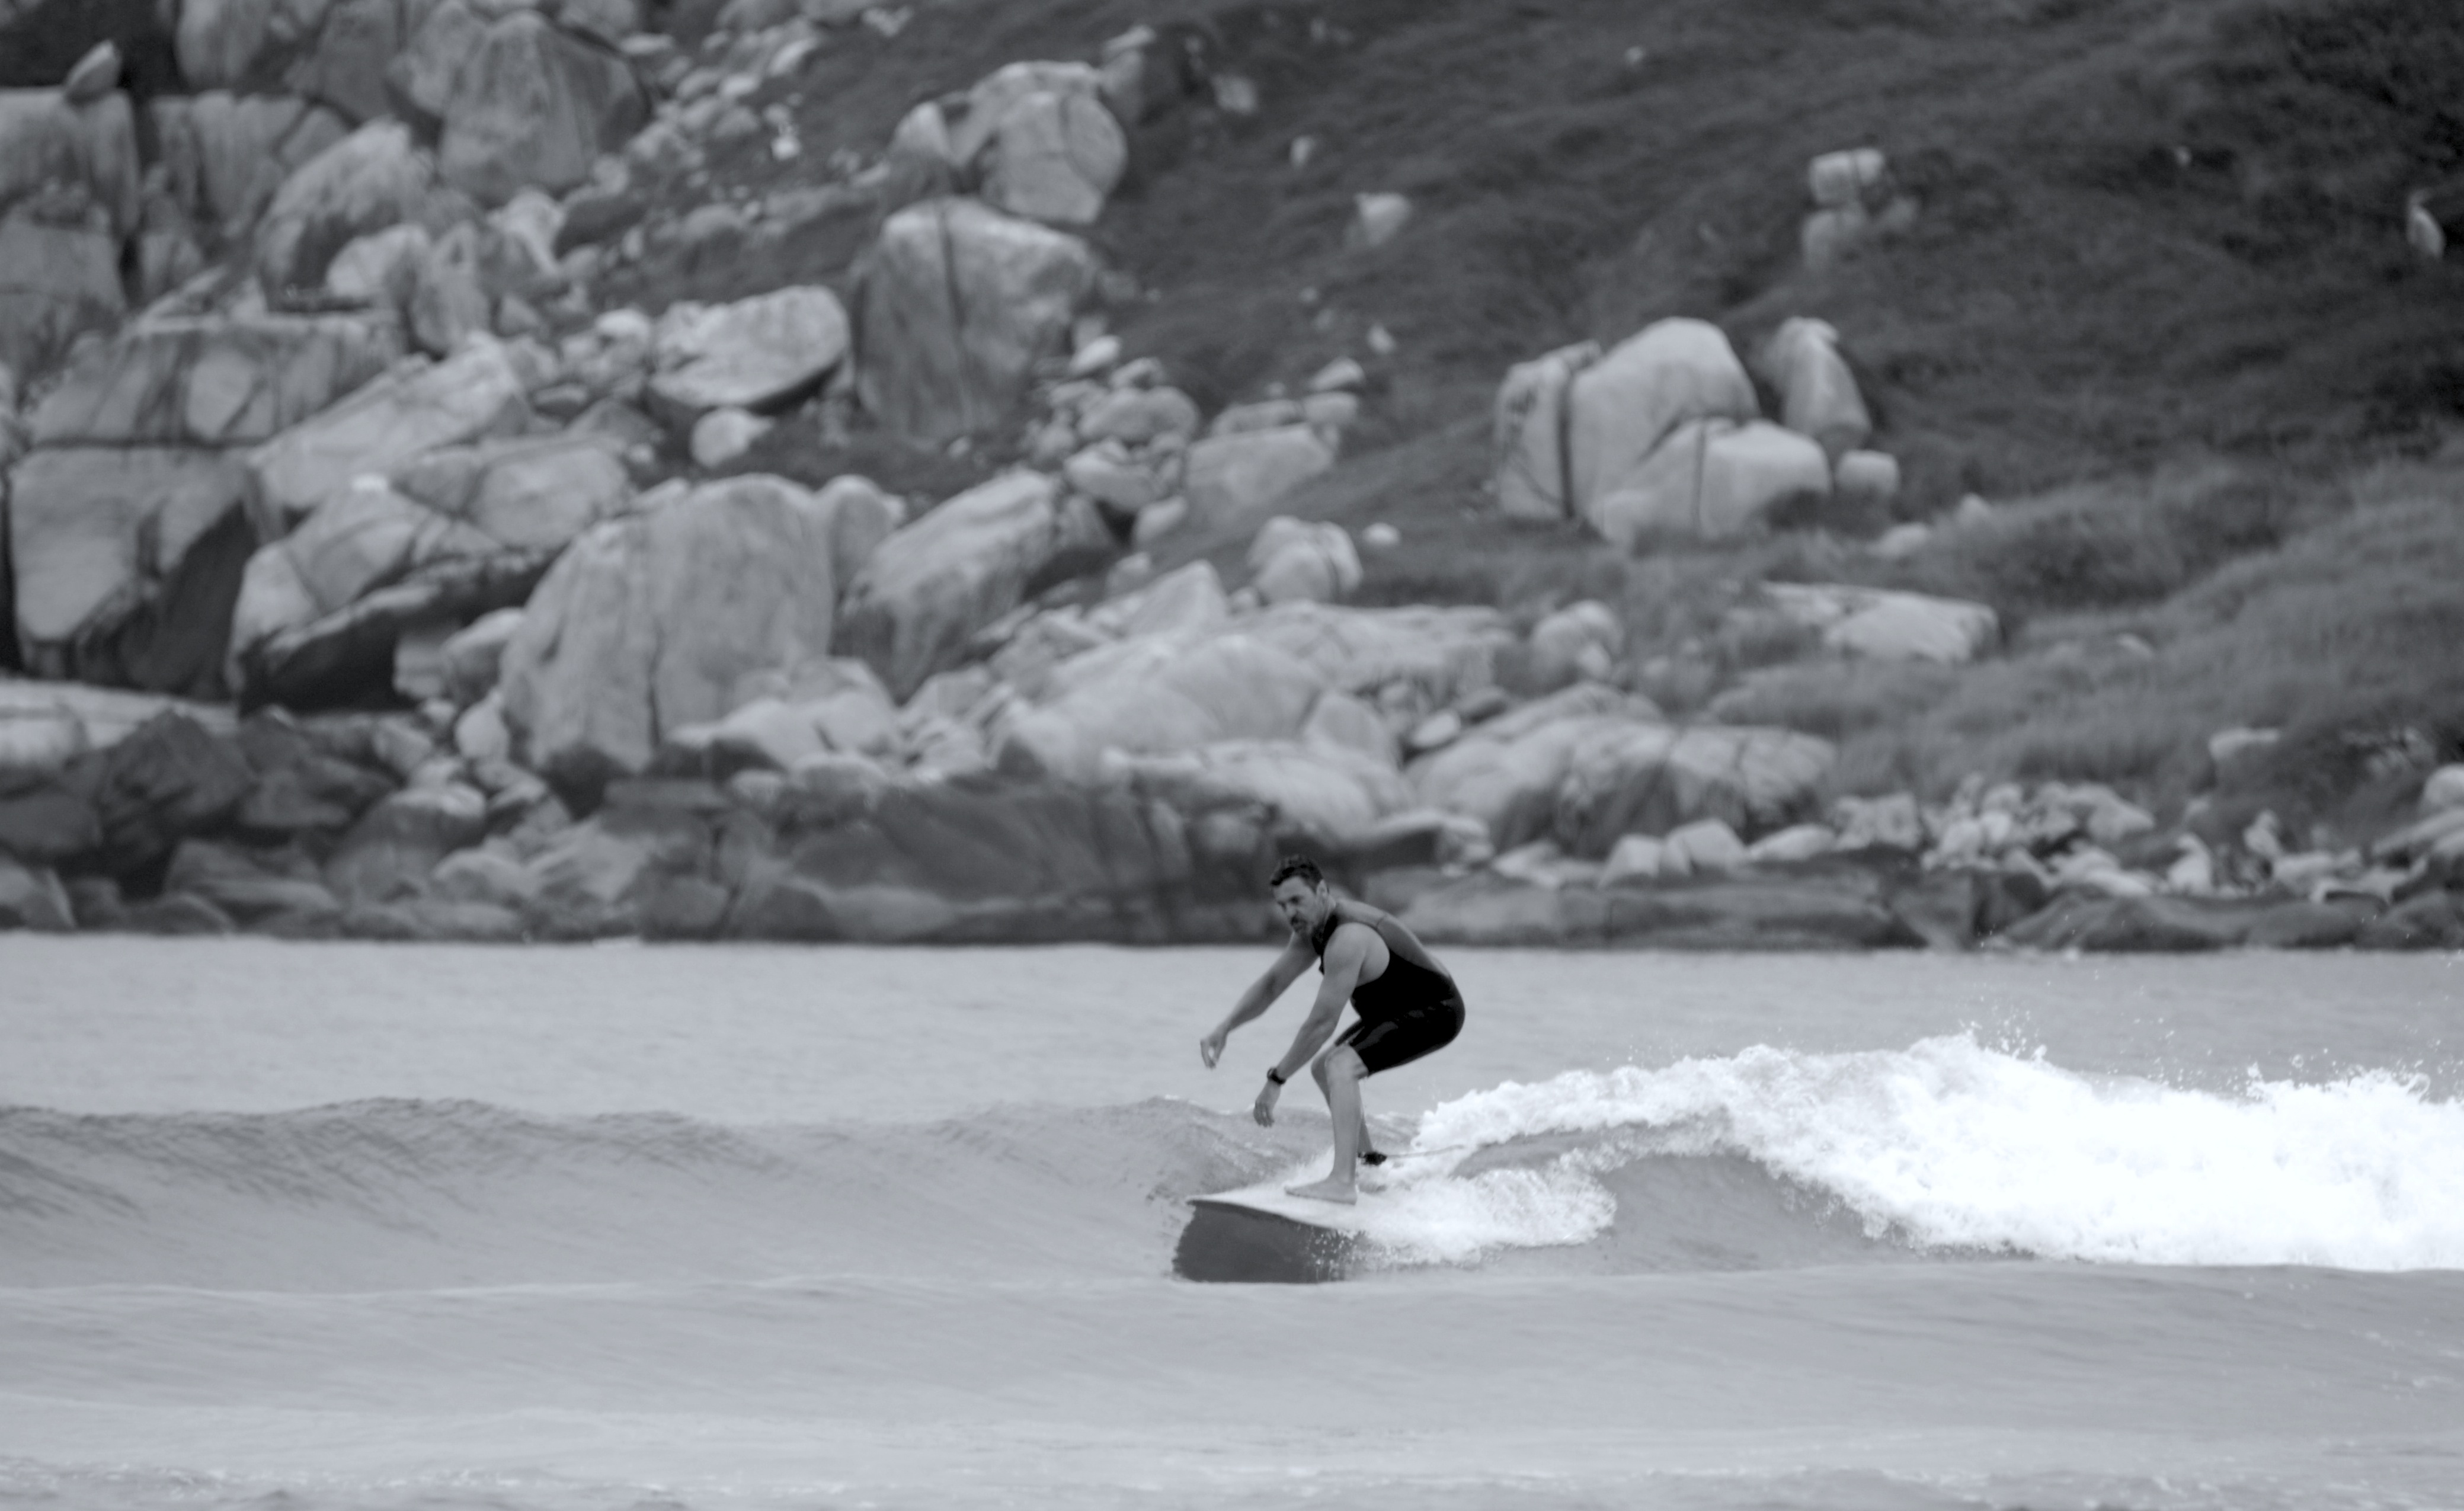
man, sea, water, black and white, white, sport, wave, adventure, summer, surfing, vehicle, surfboard, monochrome, extreme sport, wakeboarding, sports, boating, mar, water sport, monochrome photography, wind wave, boardsport, surfing equipment and supplies, surface water sports, to surf